Swiss Raid Commando

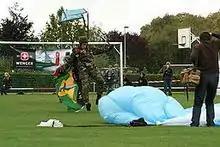
SRC Paratrooper Jump

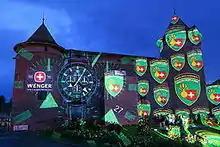
Morges Castle in 2007 during SRC by Gerry Hofstetter Light Artist

The Swiss Raid Commando was a military competition. It was discontinued after the 18th edition in 2009 due to economic constraints. The competition's motto was "Vouloir, Croire et Oser" ("Want, Believe and Dare").